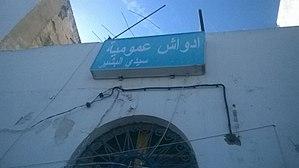
Sidi El Béchir, Tunis سيدي البشير ، تونس
Le souk Bab El Fellah est l'un des souks de Tunis. Ses produits sont divers et destinés à une utilisation quotidienne.